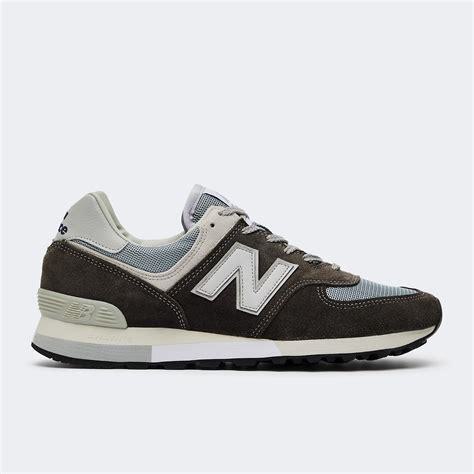
Brand: New
Model: Balance 576